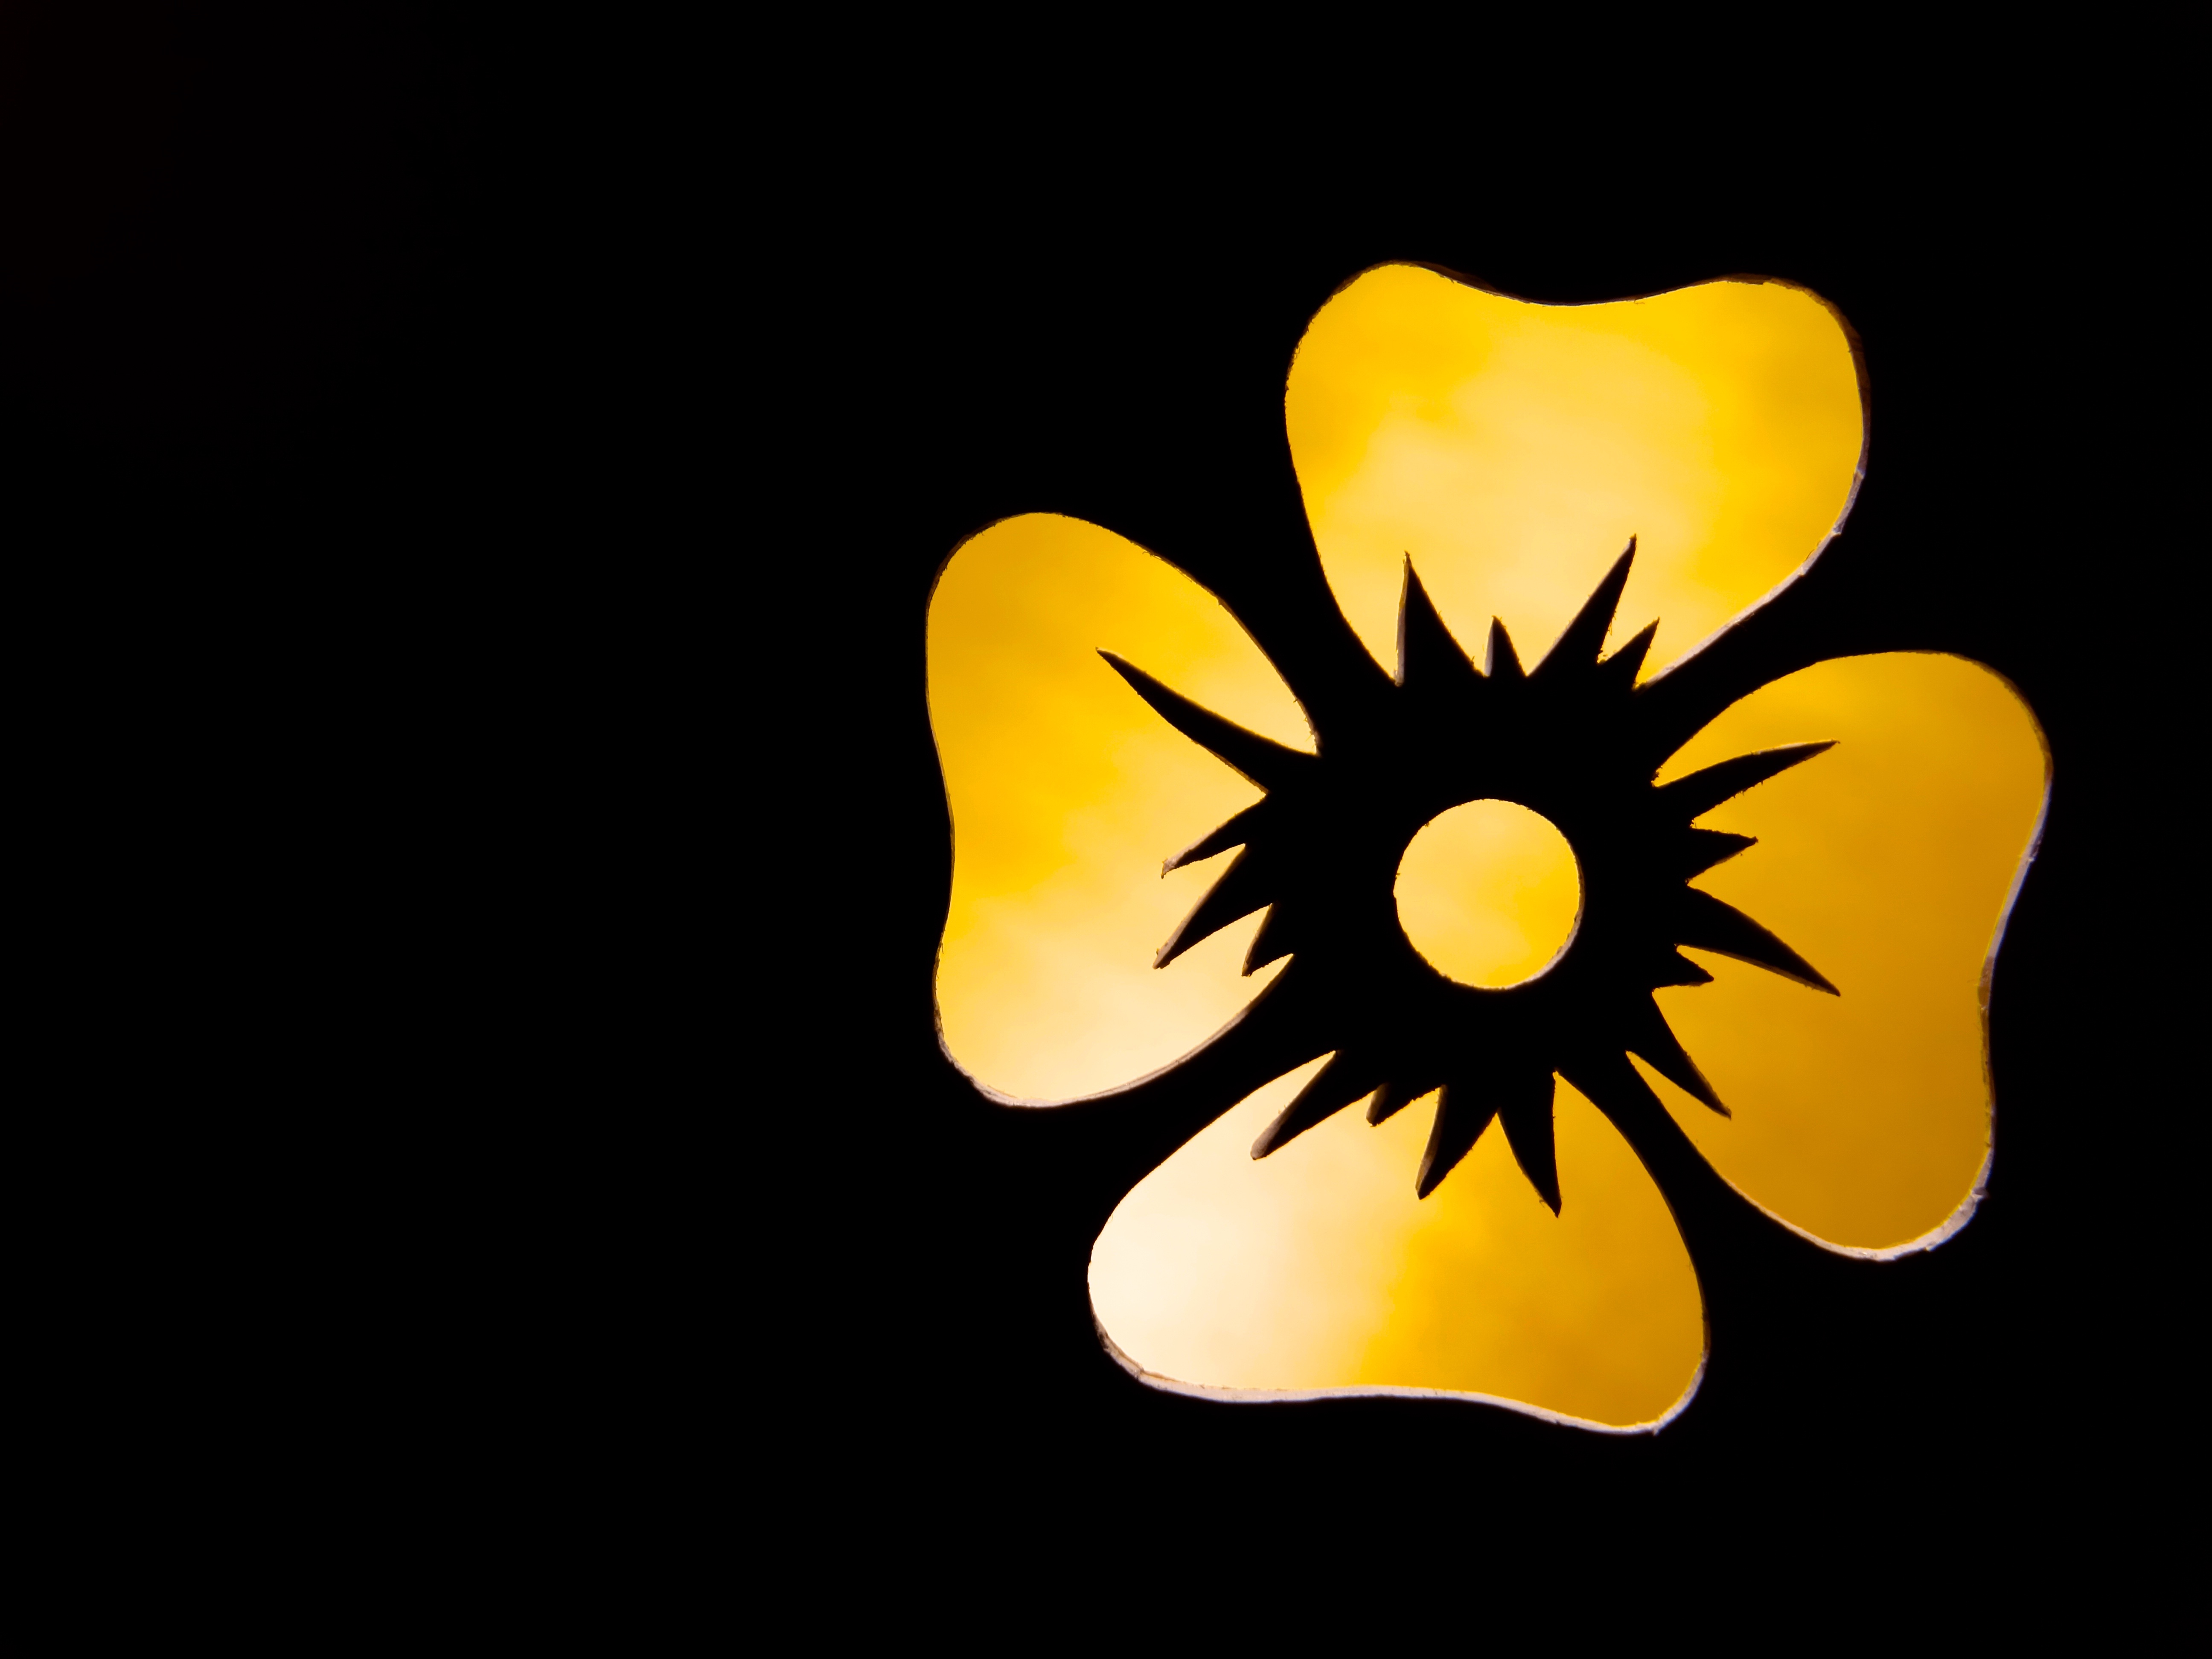
silhouette, plant, flower, petal, produce, yellow, illustration, organ, macro photography, flowering plant, contour, outlines, computer wallpaper, land plant